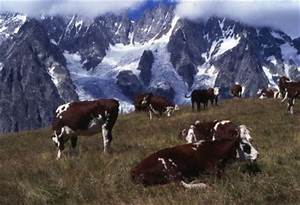
Label: mucca